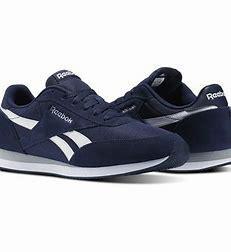
Brand: Reebok
Model: Royal Classic Jogger 2